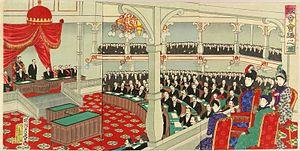
Toyohara Chikanobu, né le 26 septembre 1838 - mort le 29 septembre 1912, est l'un des derniers maîtres incontestables de l'estampe japonaise de la deuxième moitié du XIXᵉ siècle. Son œuvre est essentielle dans la transition entre l'ukiyo-e traditionnel et le nouveau style shin-Hanga.